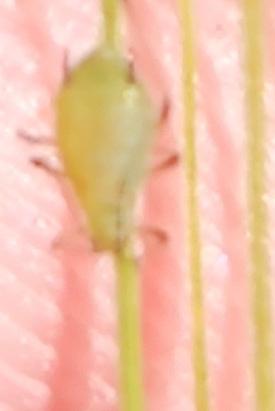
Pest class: english_grain_aphid